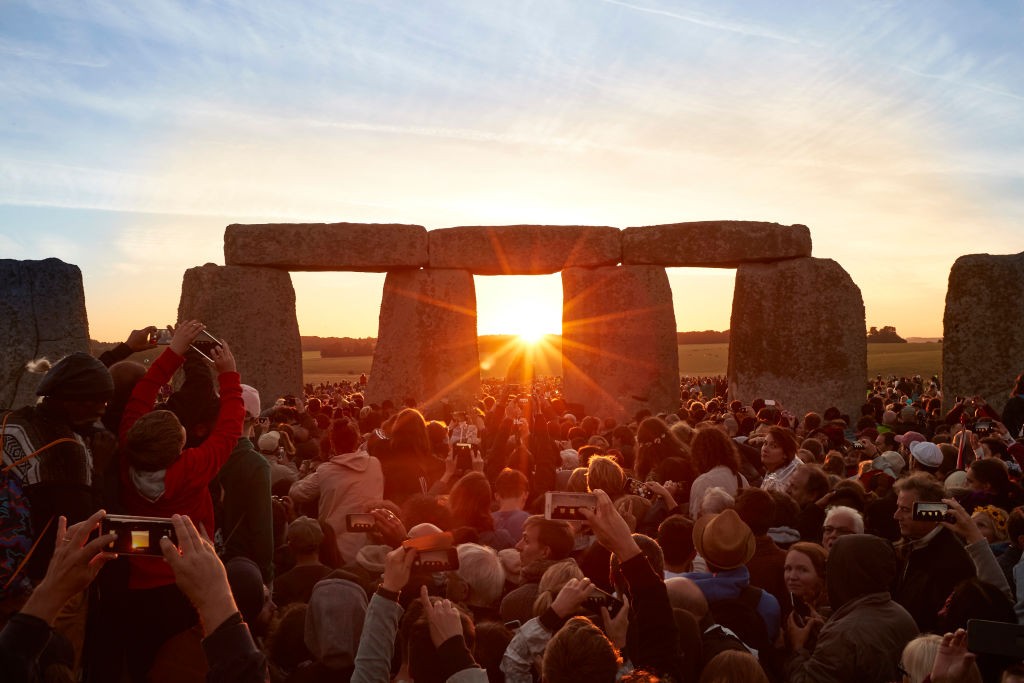
Landmark: Stonehenge